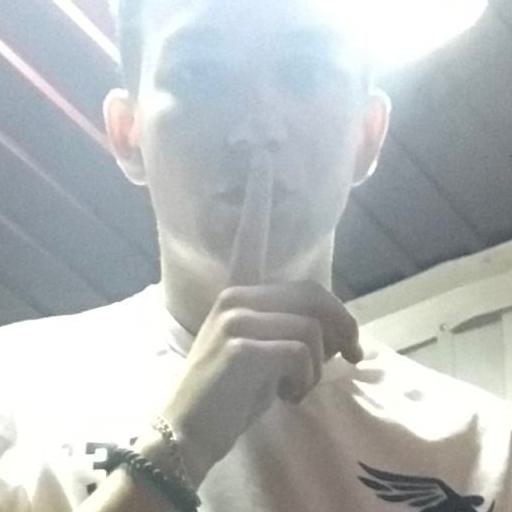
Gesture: mute